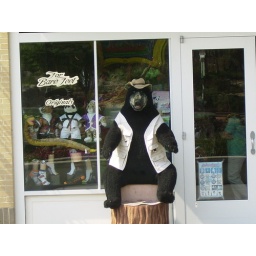
He was sitting outside a store at Walden's Landing in Pigeon Forge ... I just thought he was cute :-)